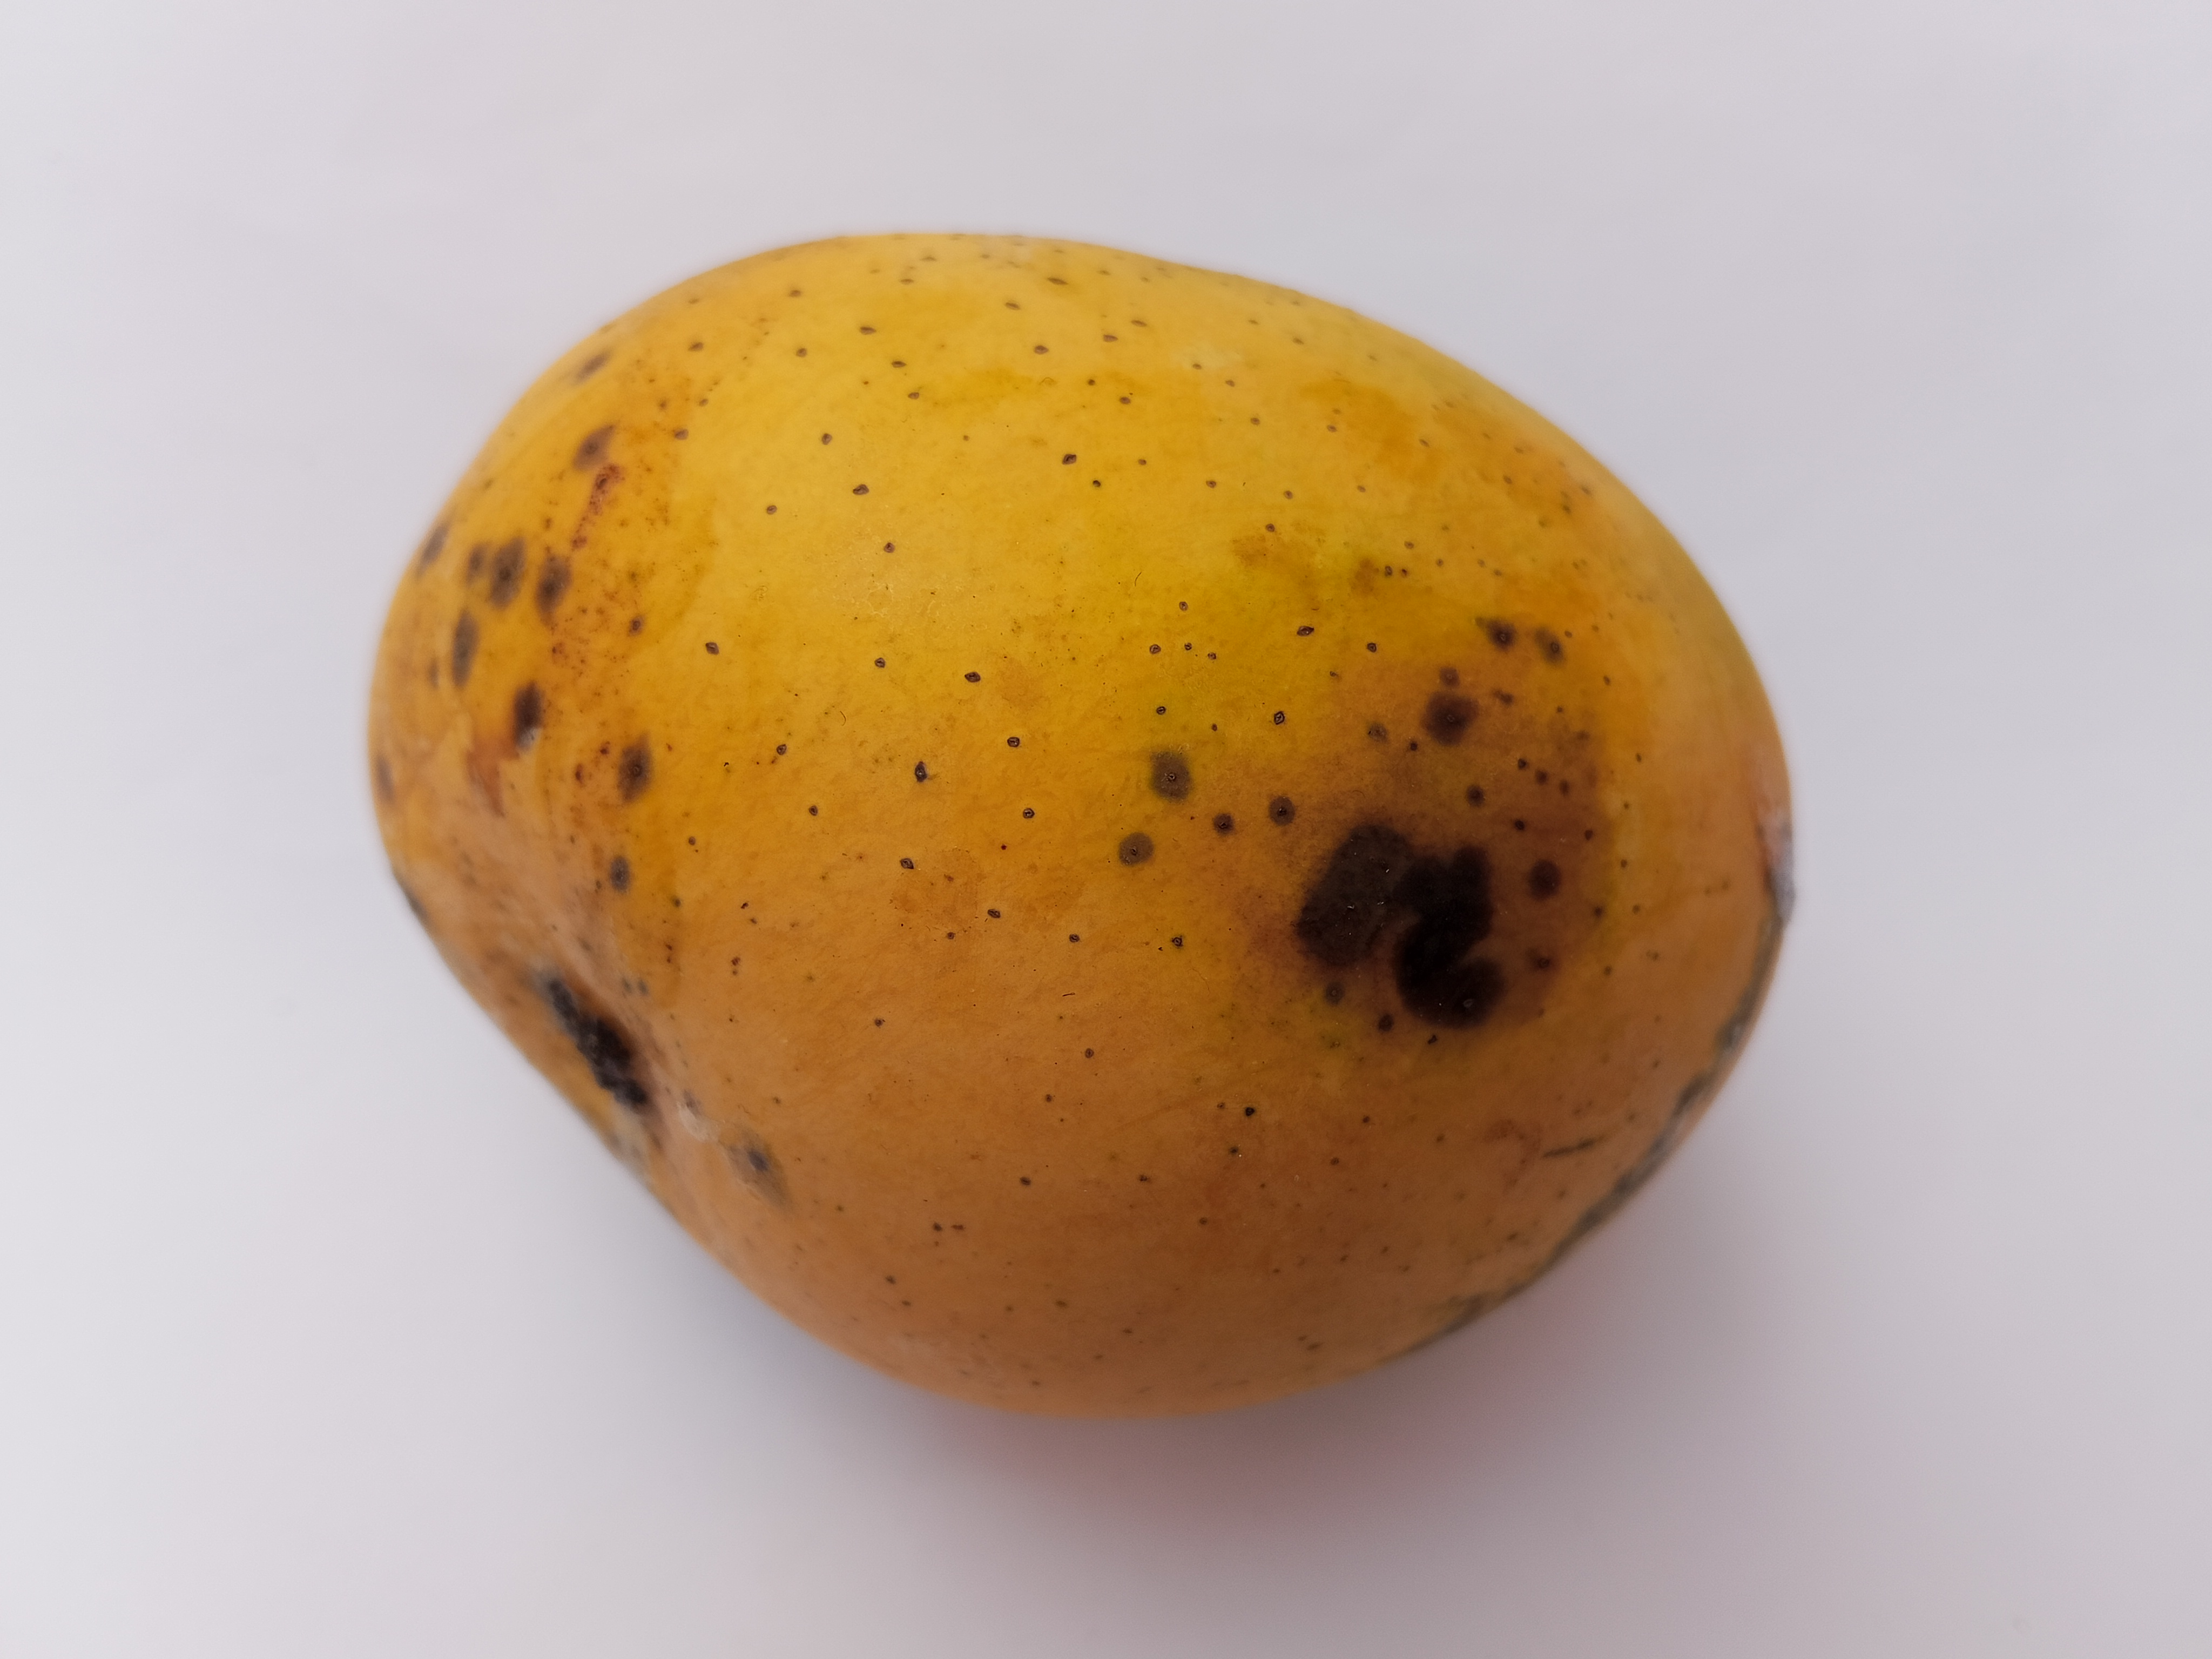
Mango variety: Sundari